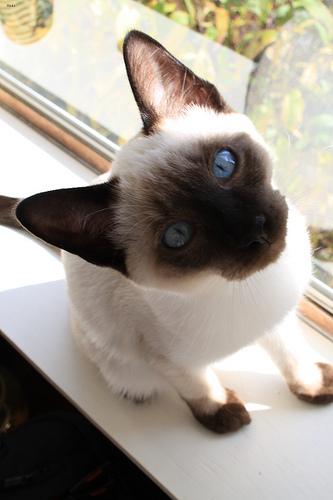
Breed: Siamese